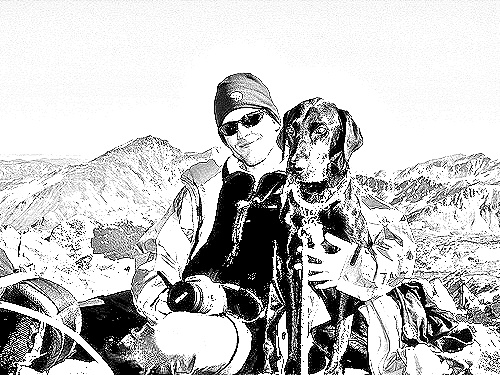
Portrait style: Sketch Portrait